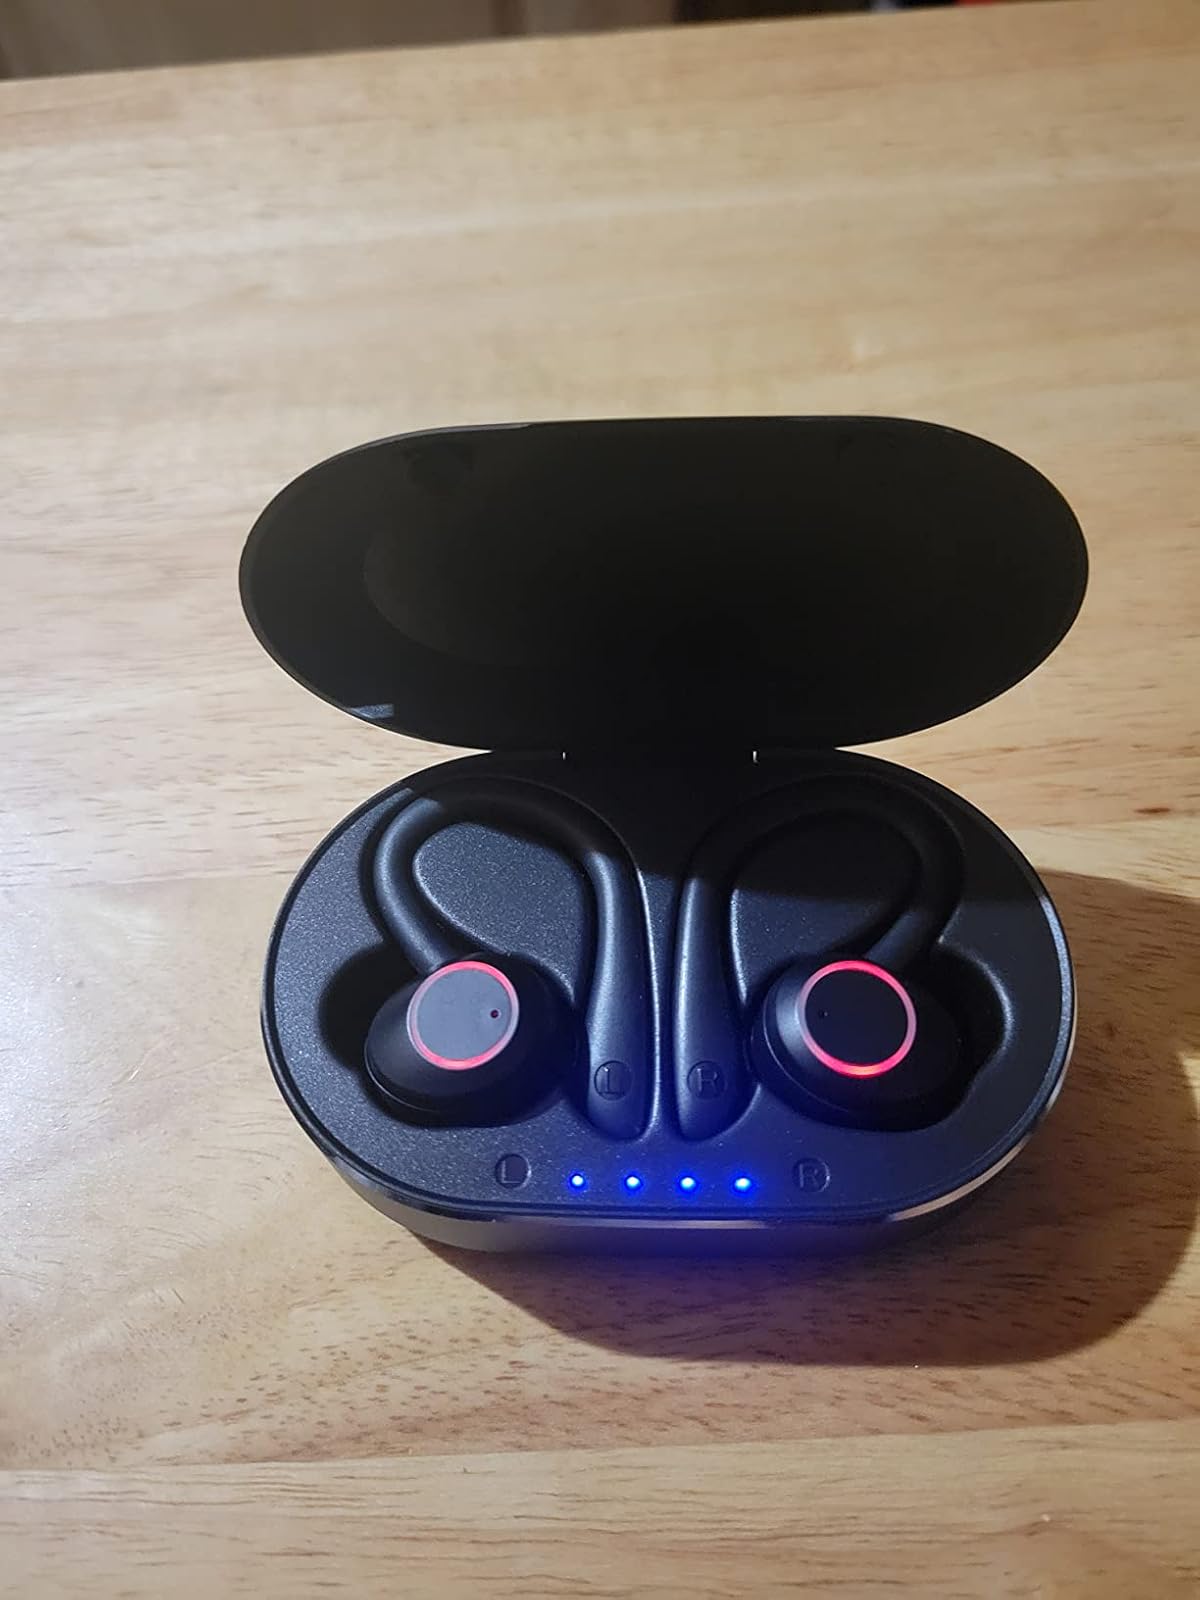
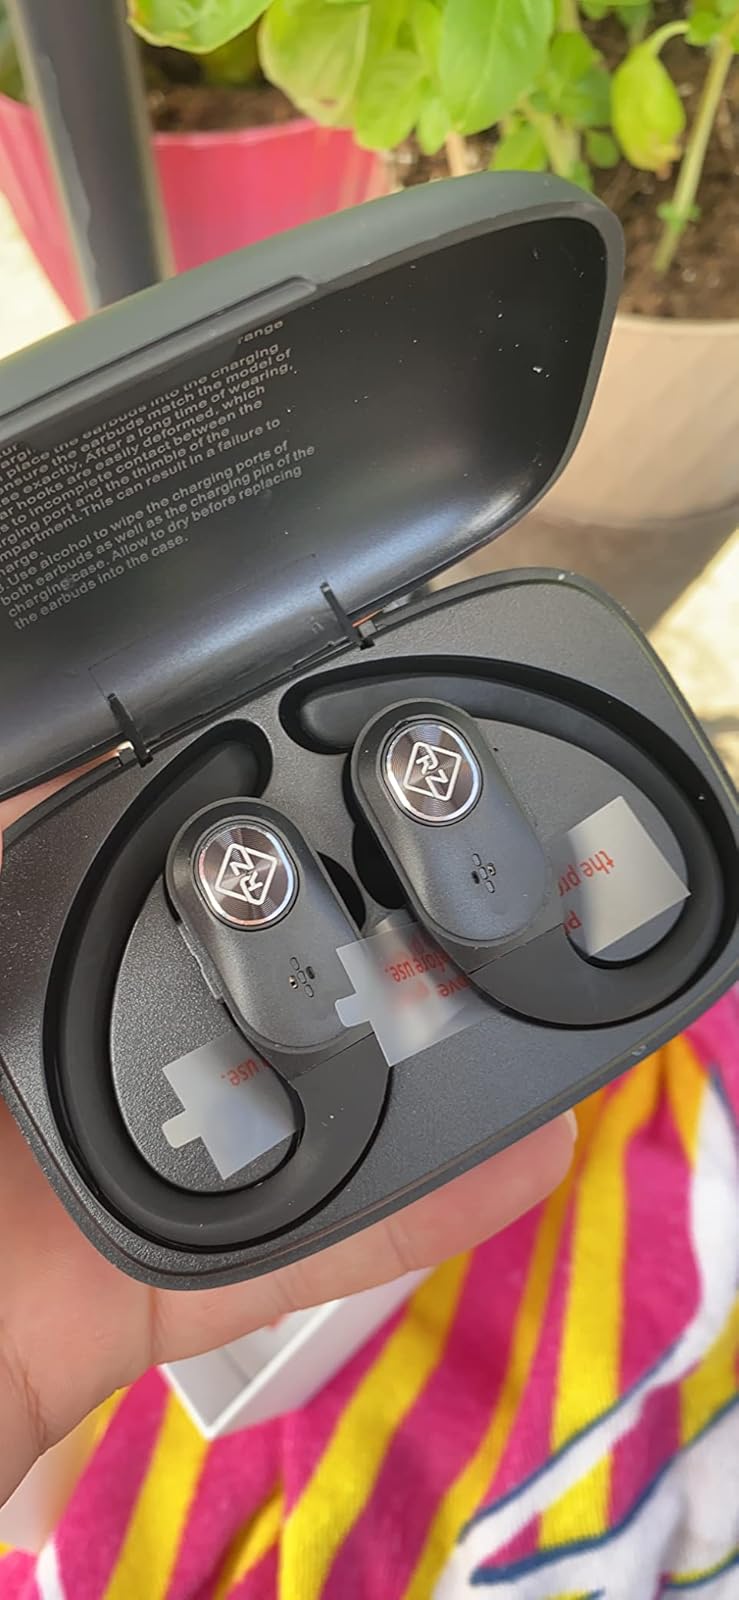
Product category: earbuds
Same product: no